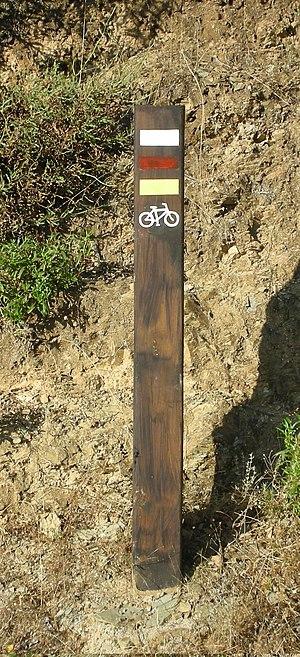
Balisage de sentiers VTT sur la commune de Sotoserrano en Espagne
Sotoserrano est une commune de la province de Salamanque dans la communauté autonome de Castille-et-León en Espagne.